Howard Beach

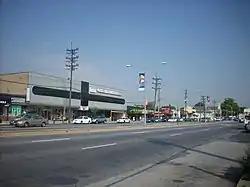
Cross Bay Boulevard

Howard Beach was established in 1897 by William J. Howard, a Brooklyn glove manufacturer who operated a goat farm on meadow land near Aqueduct Racetrack as a source of skin for kid gloves. In 1897, he bought more land and filled it in. In the following year, he built 18 cottages. He opened a hotel near the water, which he ran until it was destroyed by fire in October 1907. Gradually, he bought more land. In 1909, he formed the Howard Estates Development Company. He dredged and filled the land until he was able to accumulate by 1914. He laid out several streets, water mains and gas mains, and built 35 houses that were priced in the $2,500–$5,000 range.